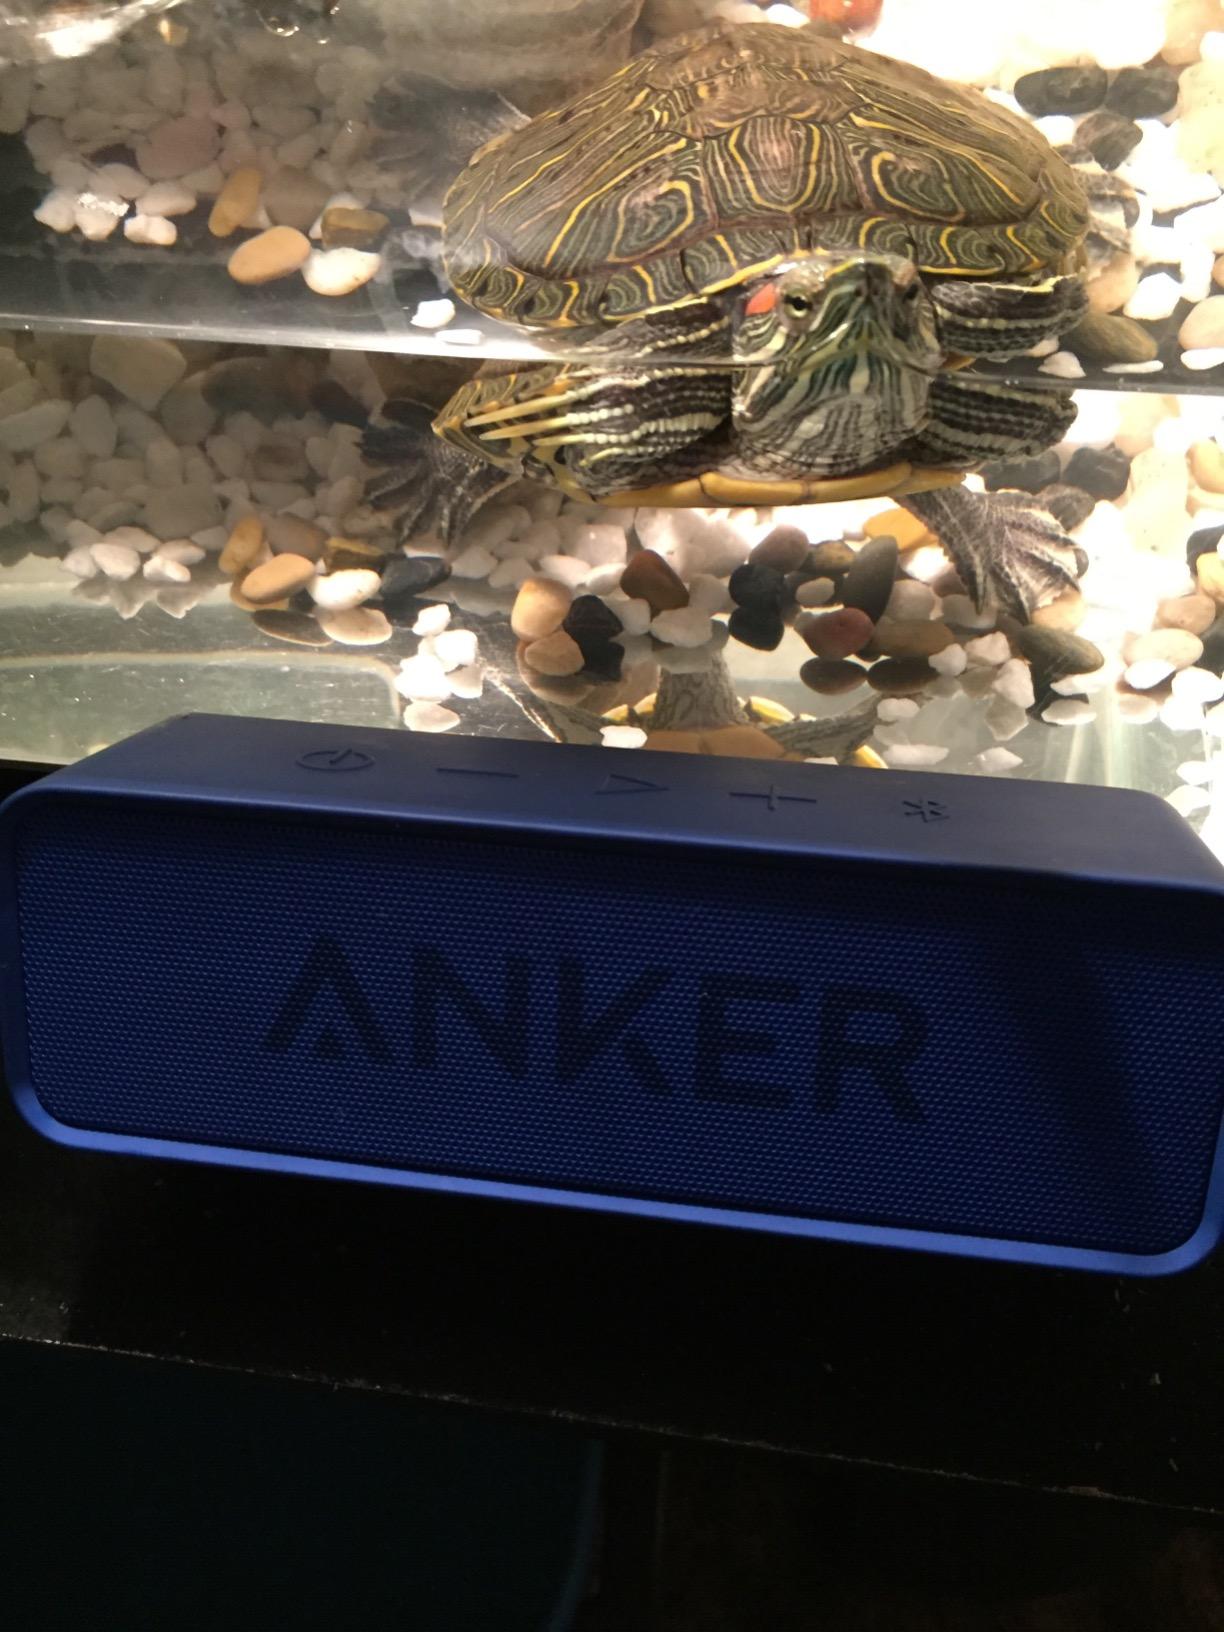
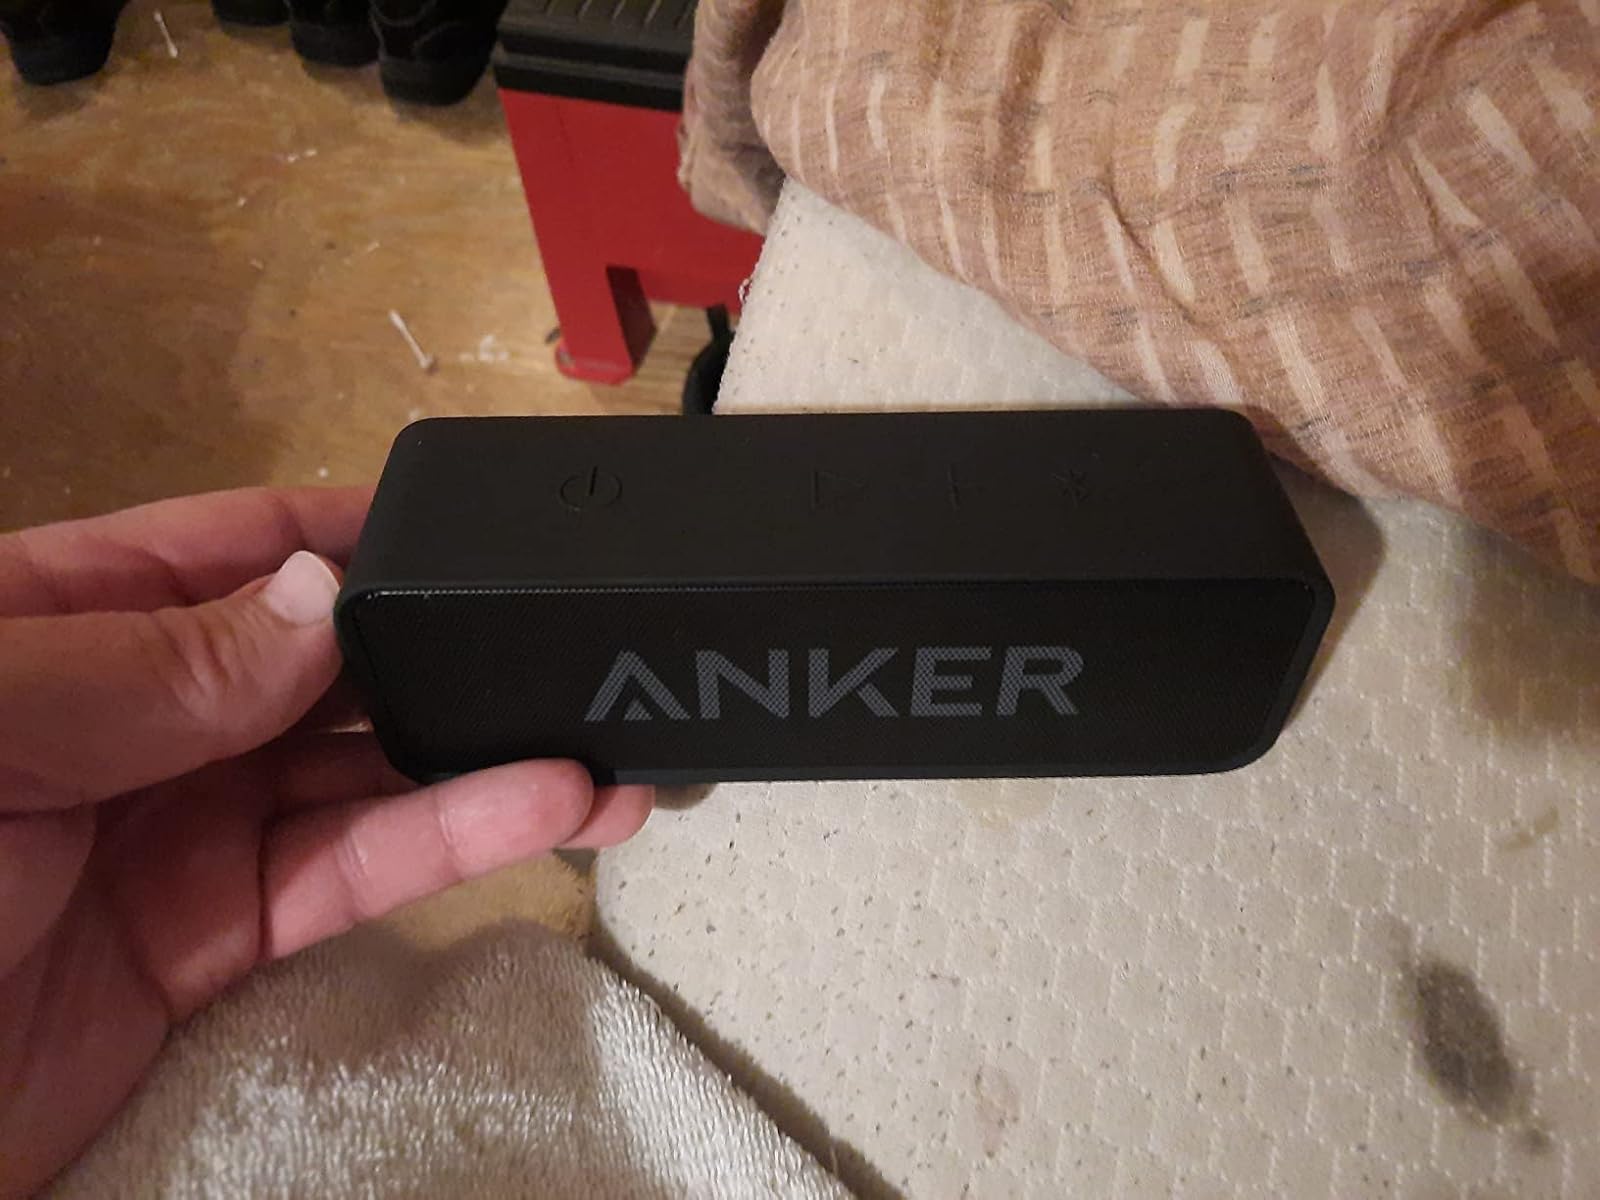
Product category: speaker
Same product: no